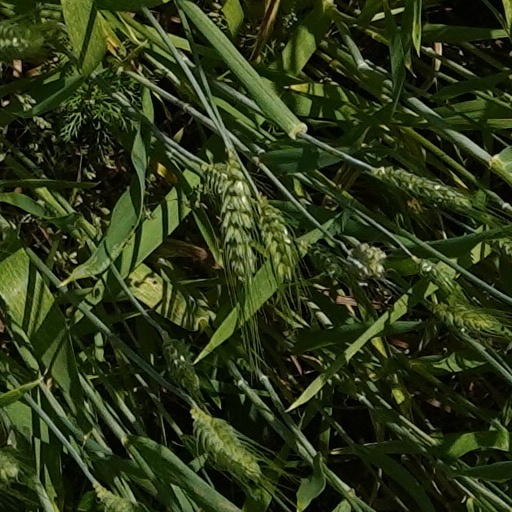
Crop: wheat